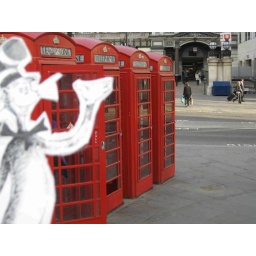
The Cat in the Hat queues for a phone box 2